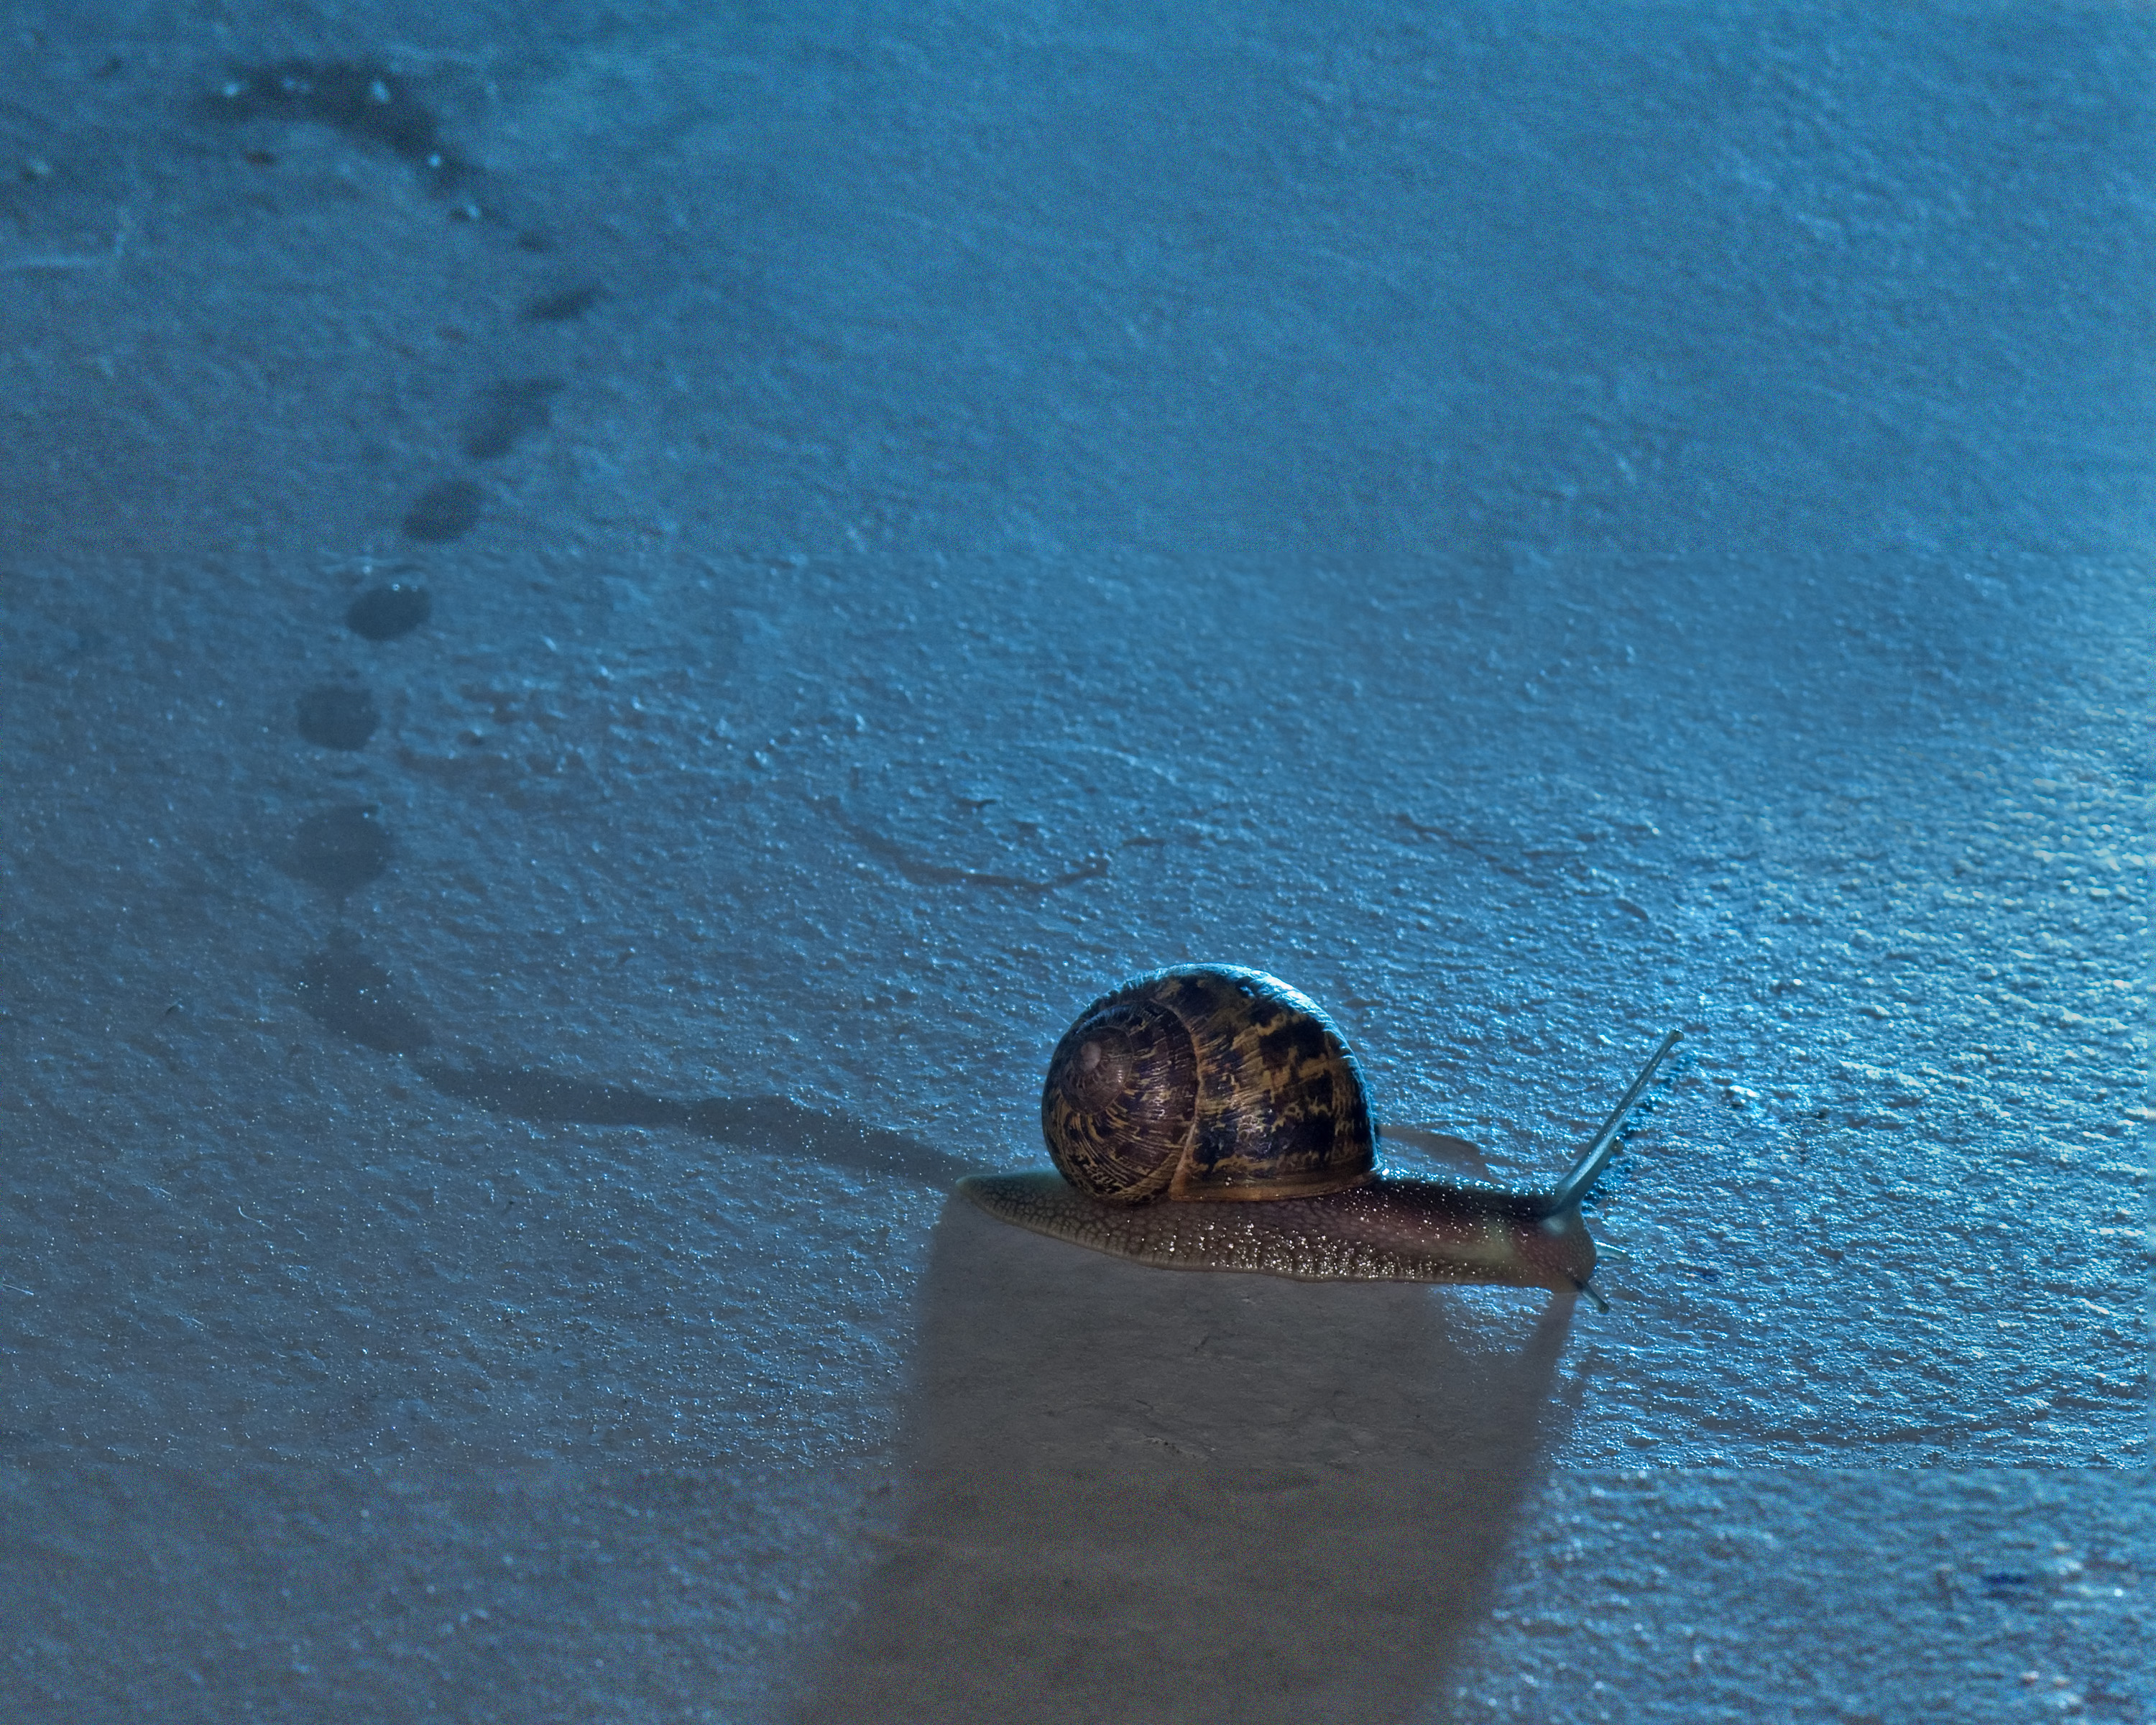
sea, water, sand, ocean, diving, underwater, reflection, blue, marine biology